Italian Wars

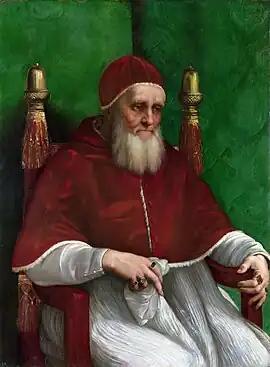
Pope Julius II, architect of the League of Cambrai

On 18 October 1503, Pius III was replaced by Pope Julius II, who as ruler of the Papal States was concerned by Venetian power in northern Italy. This fear was shared by his home town of Genoa, which also resented its expulsion from the Po Valley, and Maximilian, whose acquisition of Gorizia in 1500 was threatened by Venetian possession of neighbouring Friuli. Milan, controlled by Louis XII, was a long-standing opponent of Venice, while Ferdinand II, now king of Naples, wished to regain control of Venetian ports on the southern Adriatic coast. Along with the Duchy of Ferrara, Julius united these disparate interests into the anti-Venetian League of Cambrai, signed on 10 December 1508.